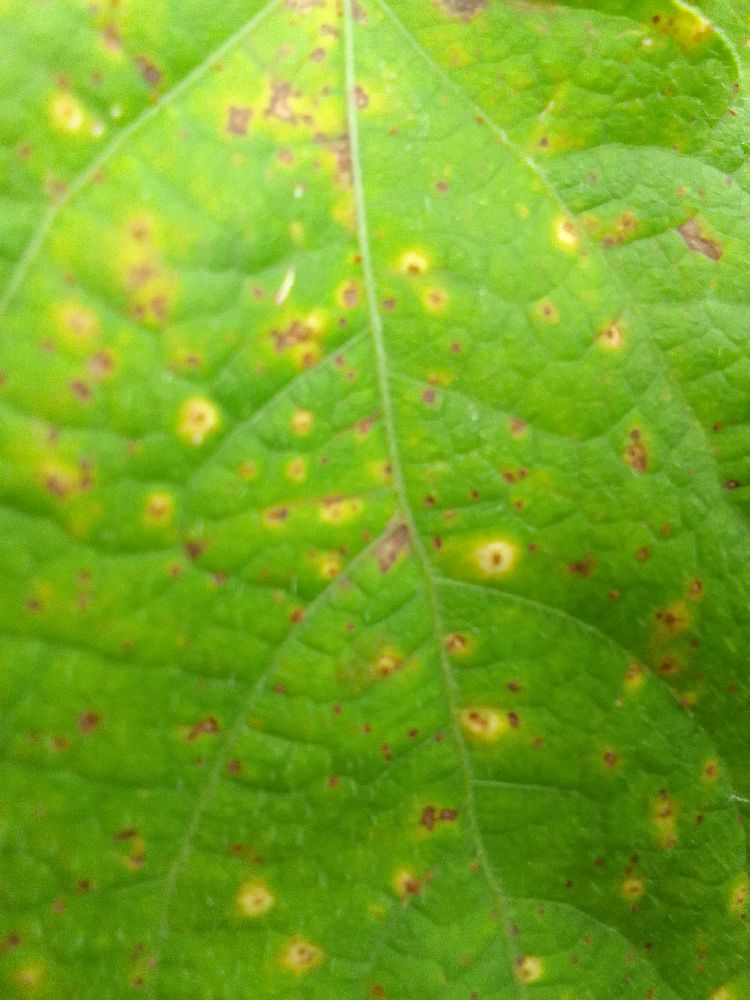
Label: rust